Princess Wee Wee

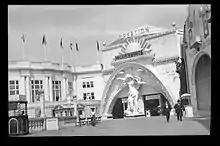
Dreamland, pictured 1907

Thompson became involved in show business at a young age. Her earliest appearances are recorded in 1907 when she was purportedly 18 years old. In January 1908, Thompson's father, James Thompson brokered a $15,000 deal with showman Robert M. Chambers for a nationwide tour. In March, Otto, John, and Charles Ringling persuaded James Thompson to break his contract with Chambers, and "Princess Wee" joined the employ of the Ringling Brothers and Barnum & Bailey Circus. Later, Chambers would sue Ringling for the broken contract.